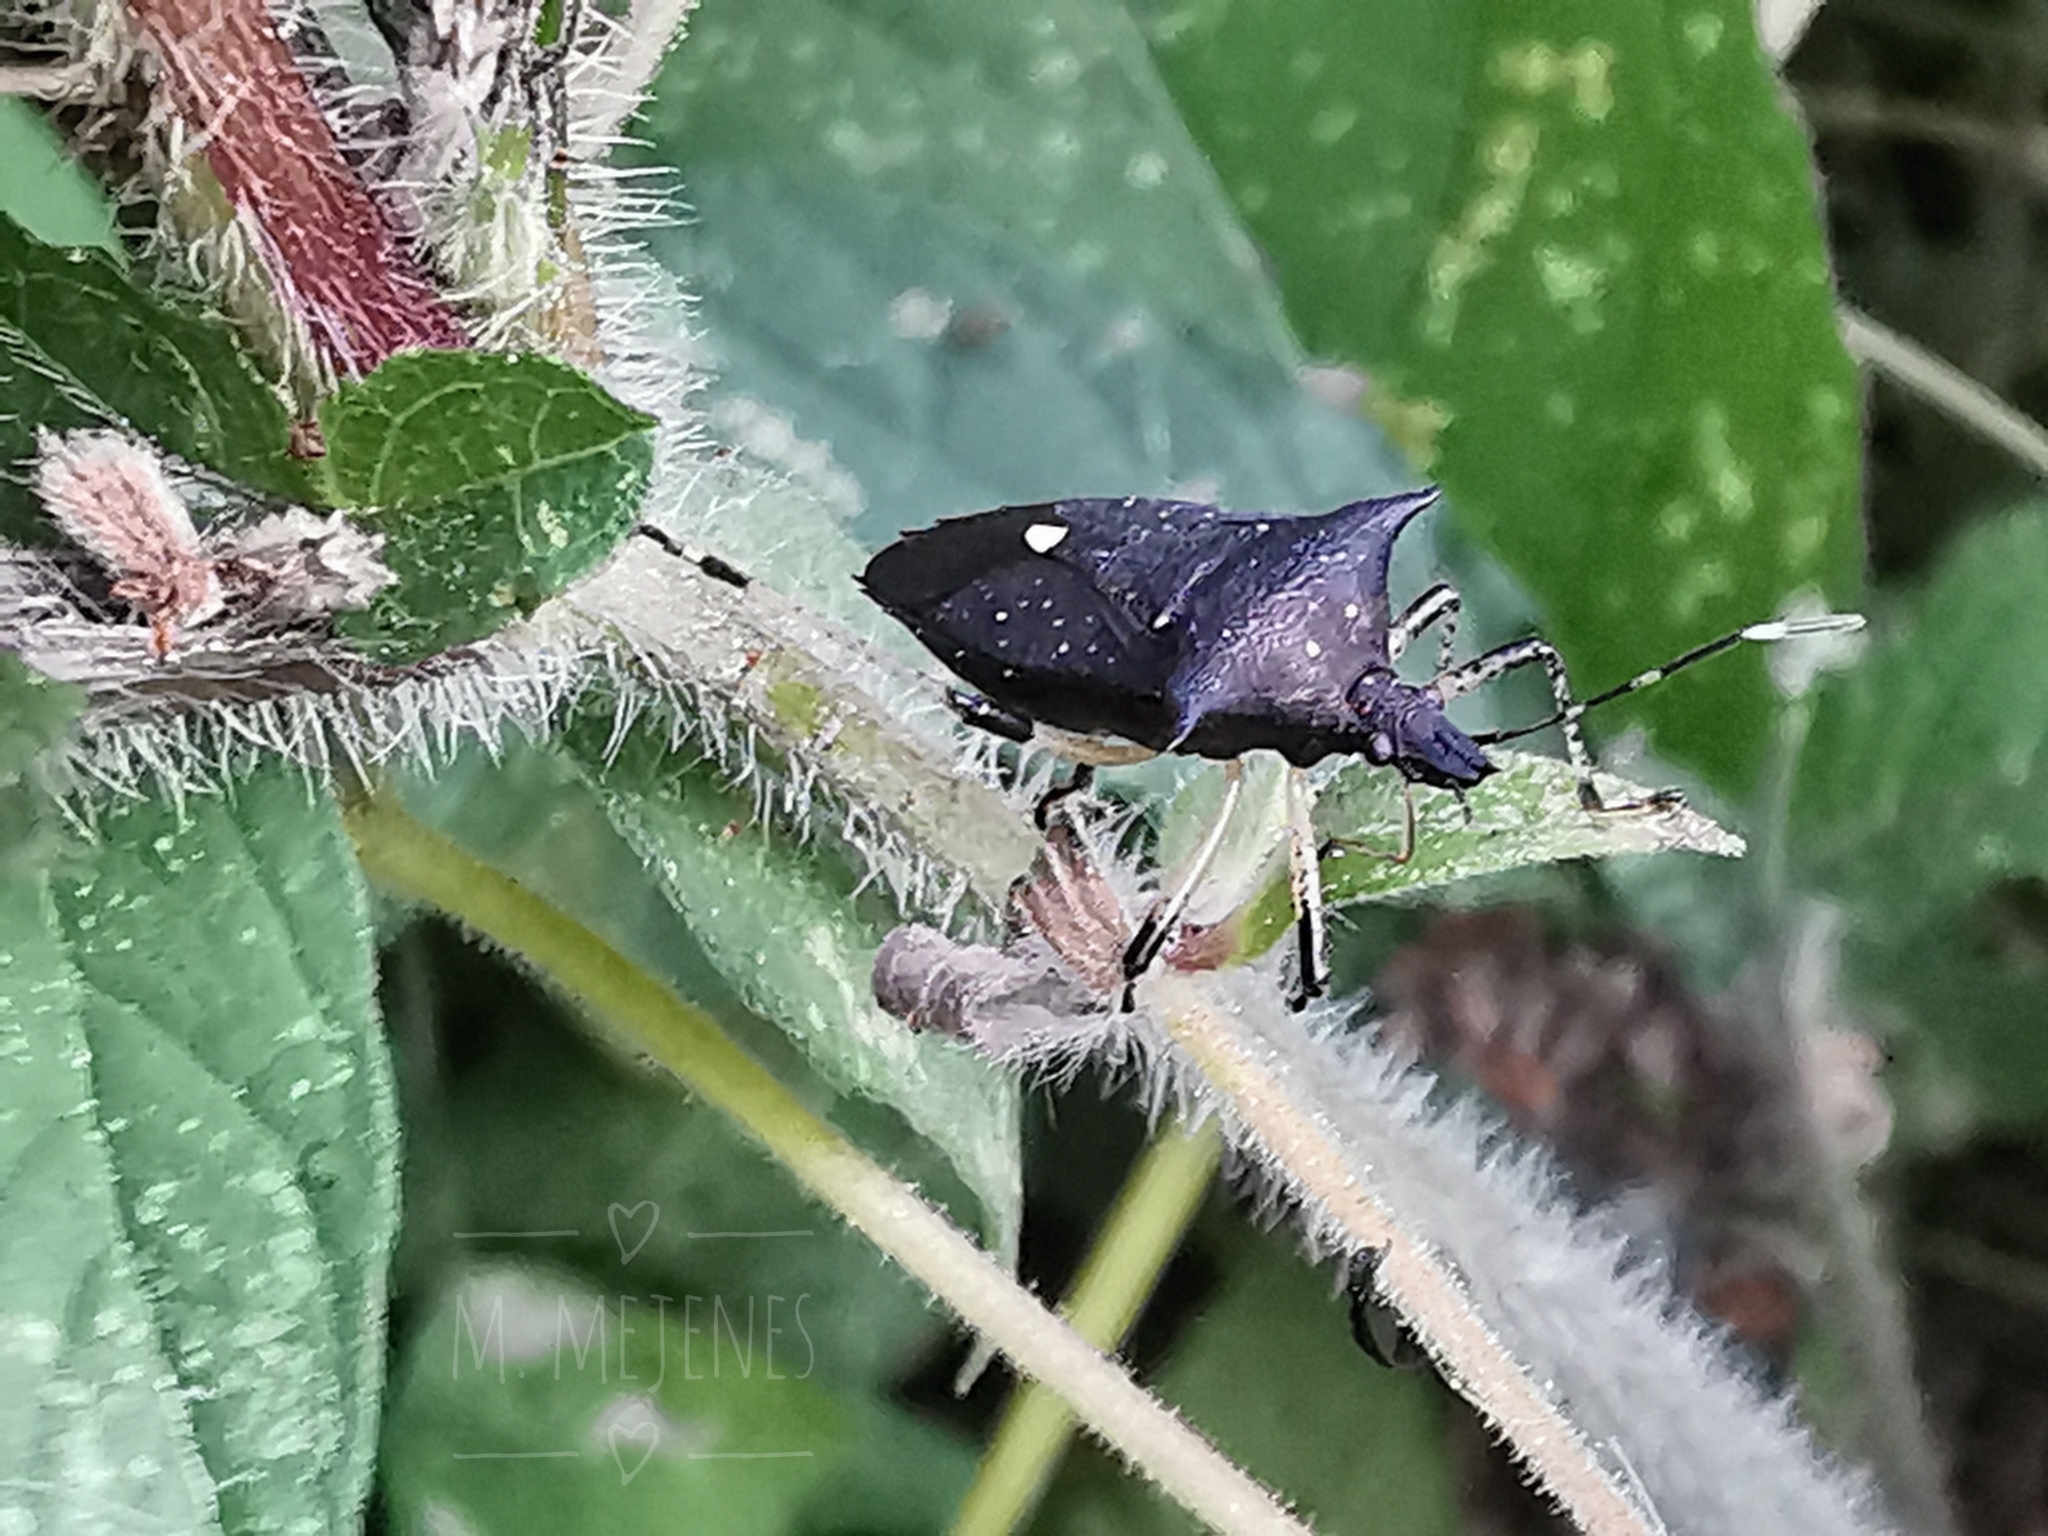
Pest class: stink_bug